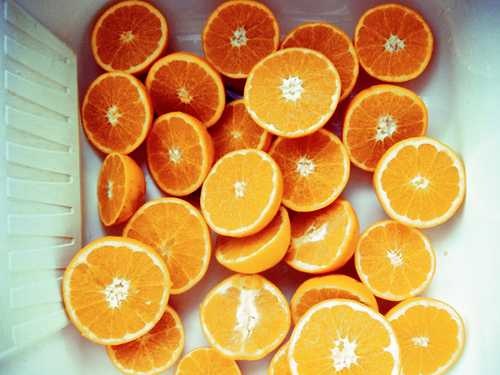
Label: Orange